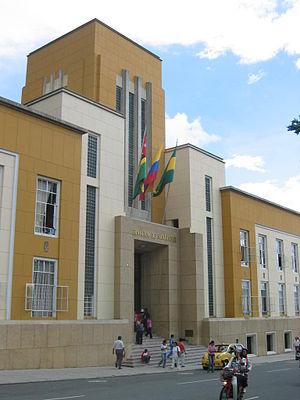
Le Departamento de Santander est l'un des 32 départements de Colombie, situé dans le nord-est du pays dans la région andine. Sa capitale est Bucaramanga. Il est bordé au nord par les départements de Norte de Santander, Cesar et Bolívar, à l'ouest par Antioquia et au sud par Boyacá.